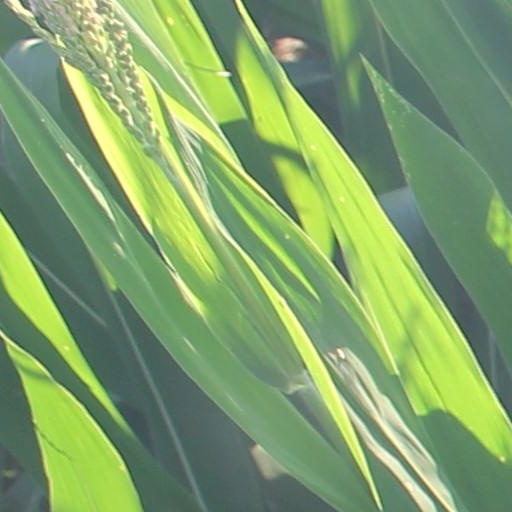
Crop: maize; corn